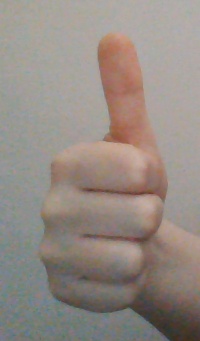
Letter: aleff